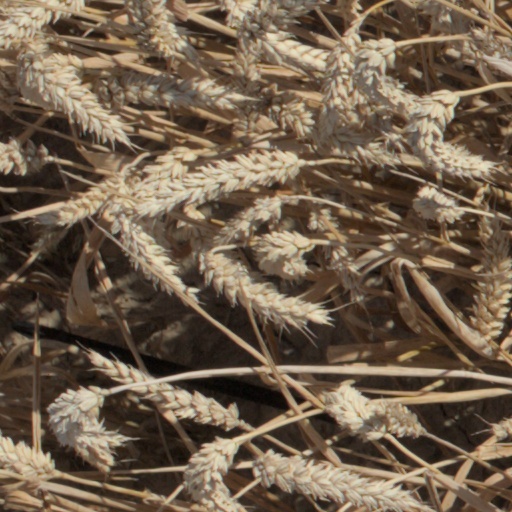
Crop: wheat